Margate

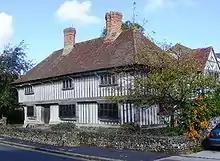
Tudor House

Margate railway station is sited down the line from . Trains from the station generally run to Victoria, via , and to London St Pancras, via Ramsgate, Canterbury West and Ashford International on the High Speed 1 line. Peak hour trains run to St Pancras, via Chatham and Gravesend, and to . The station, and all trains that serve it, are operated by Southeastern.